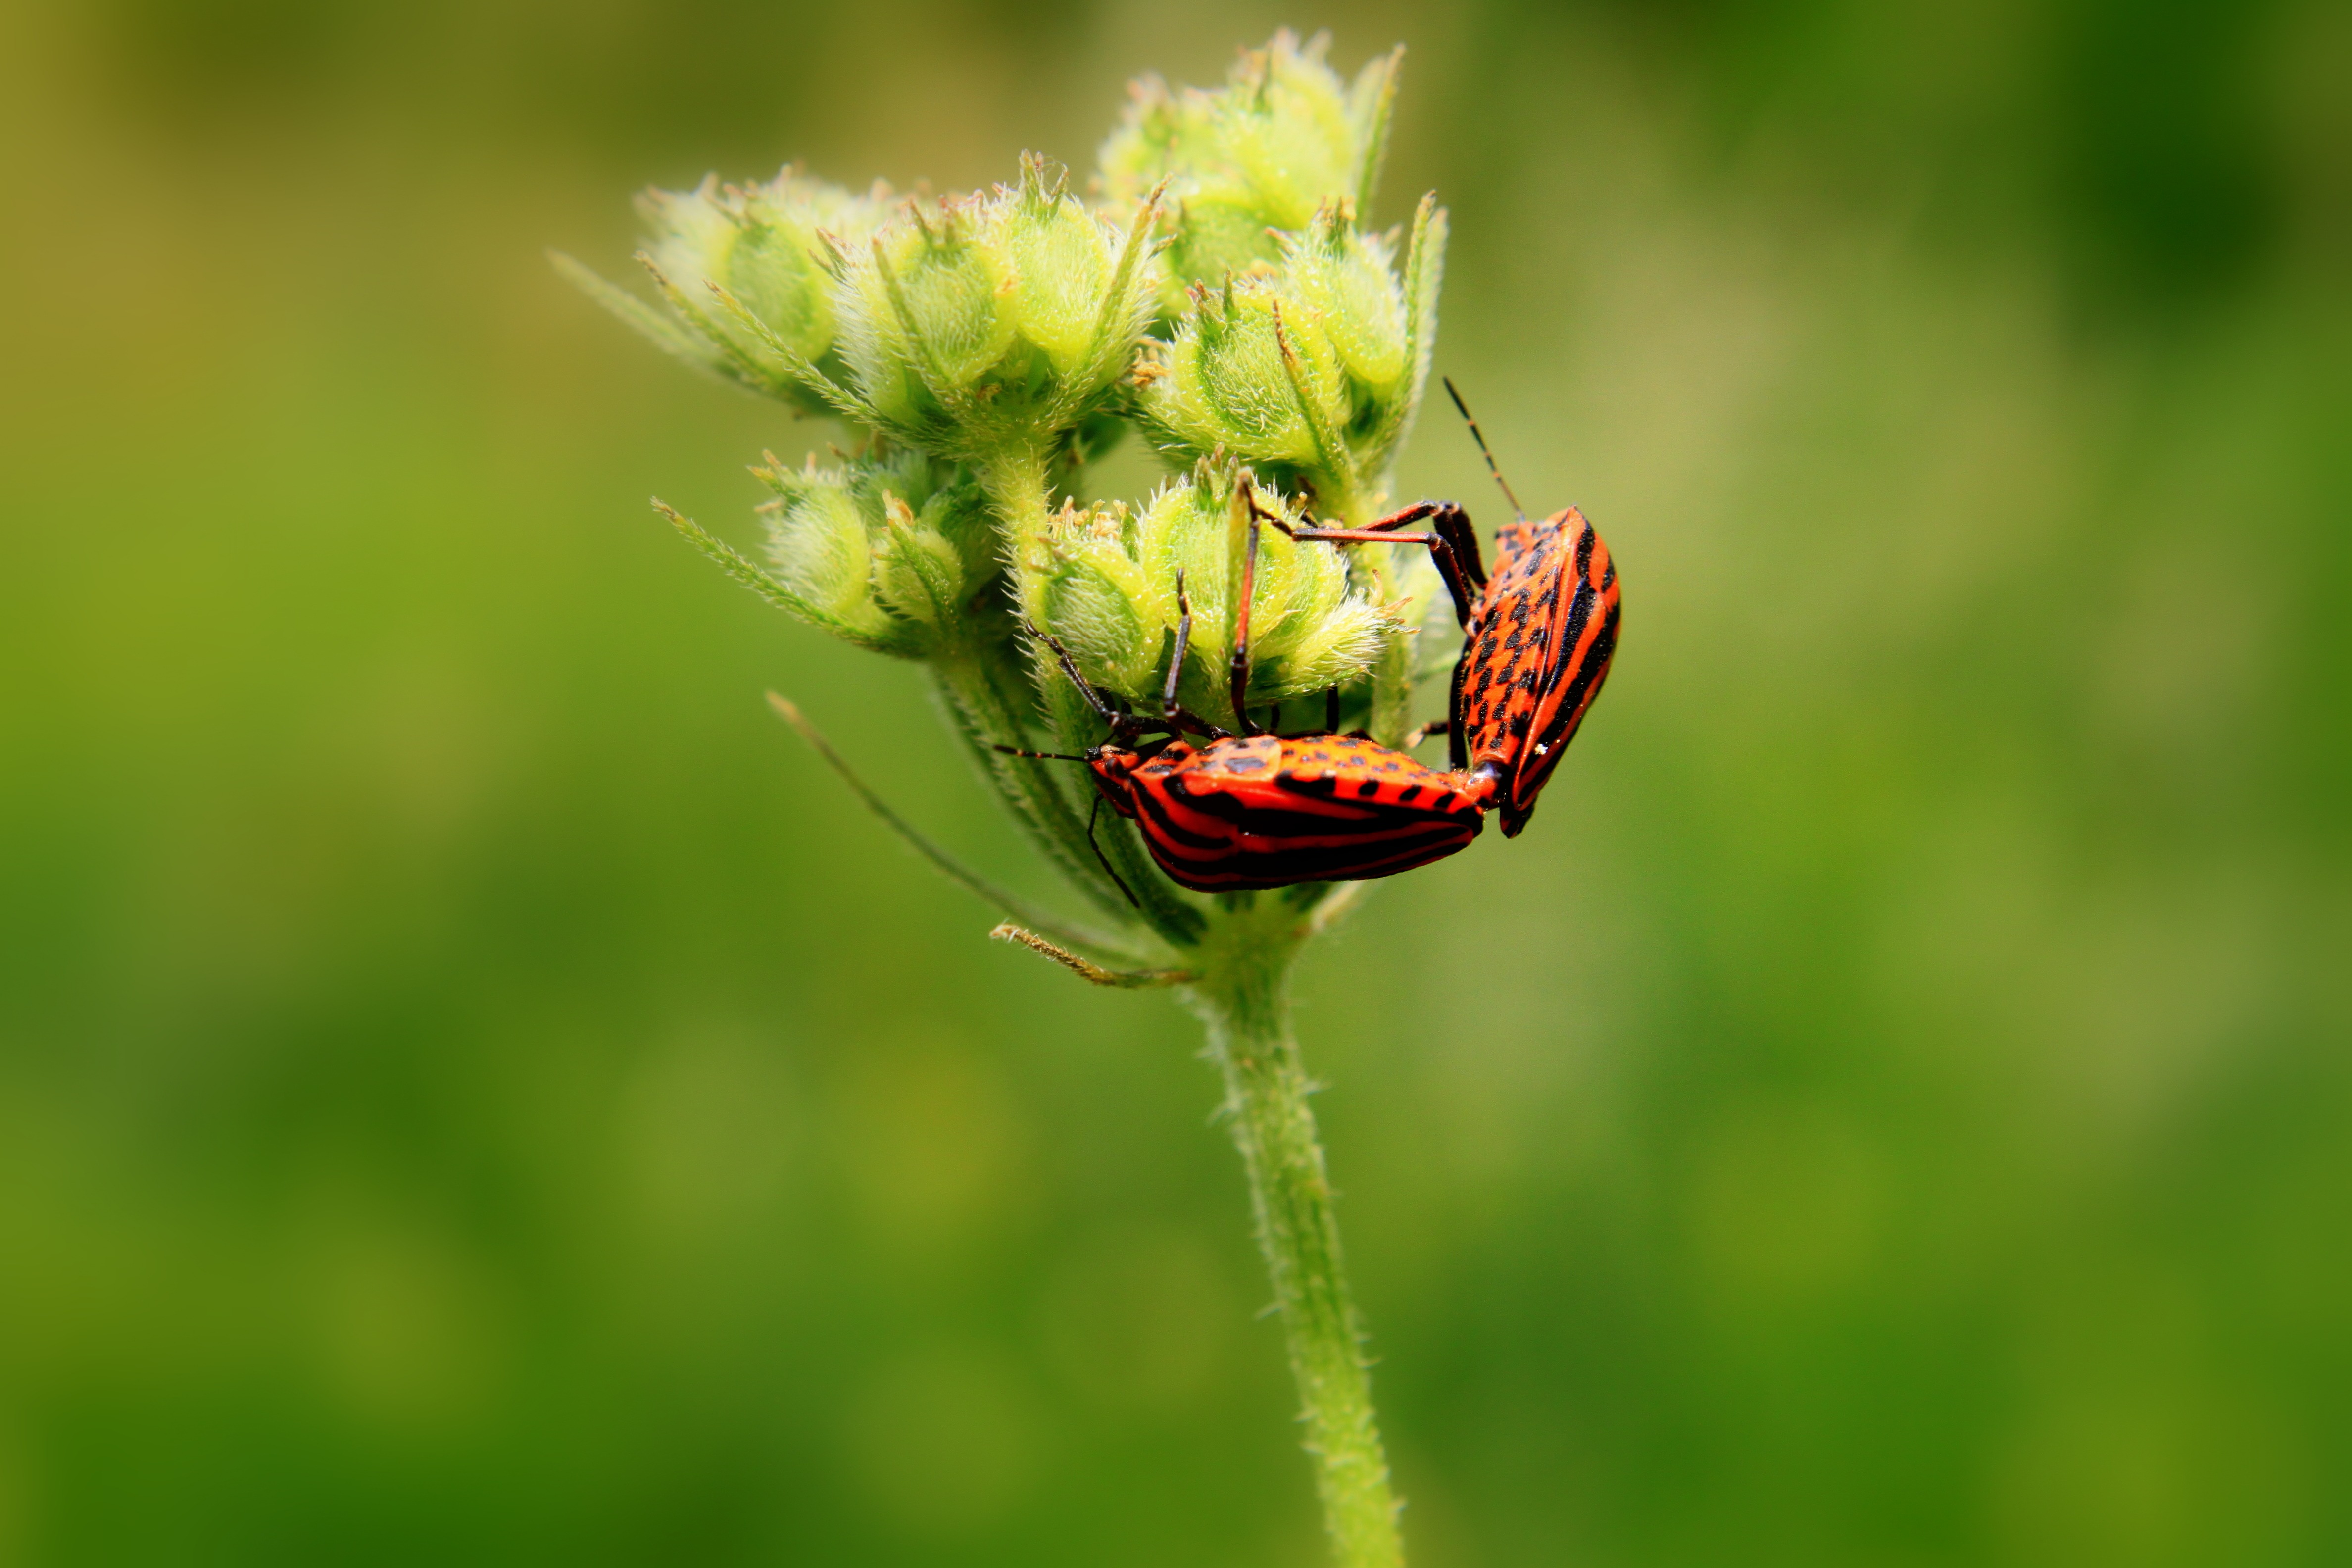
nature, grass, plant, photography, meadow, prairie, flower, love, green, red, insect, botany, butterfly, black, flora, fauna, invertebrate, wildflower, close up, insects, bugs, nectar, copulation, mating, lineatum, macro photography, plant stem, moths and butterflies, lycaenid, graphosoma